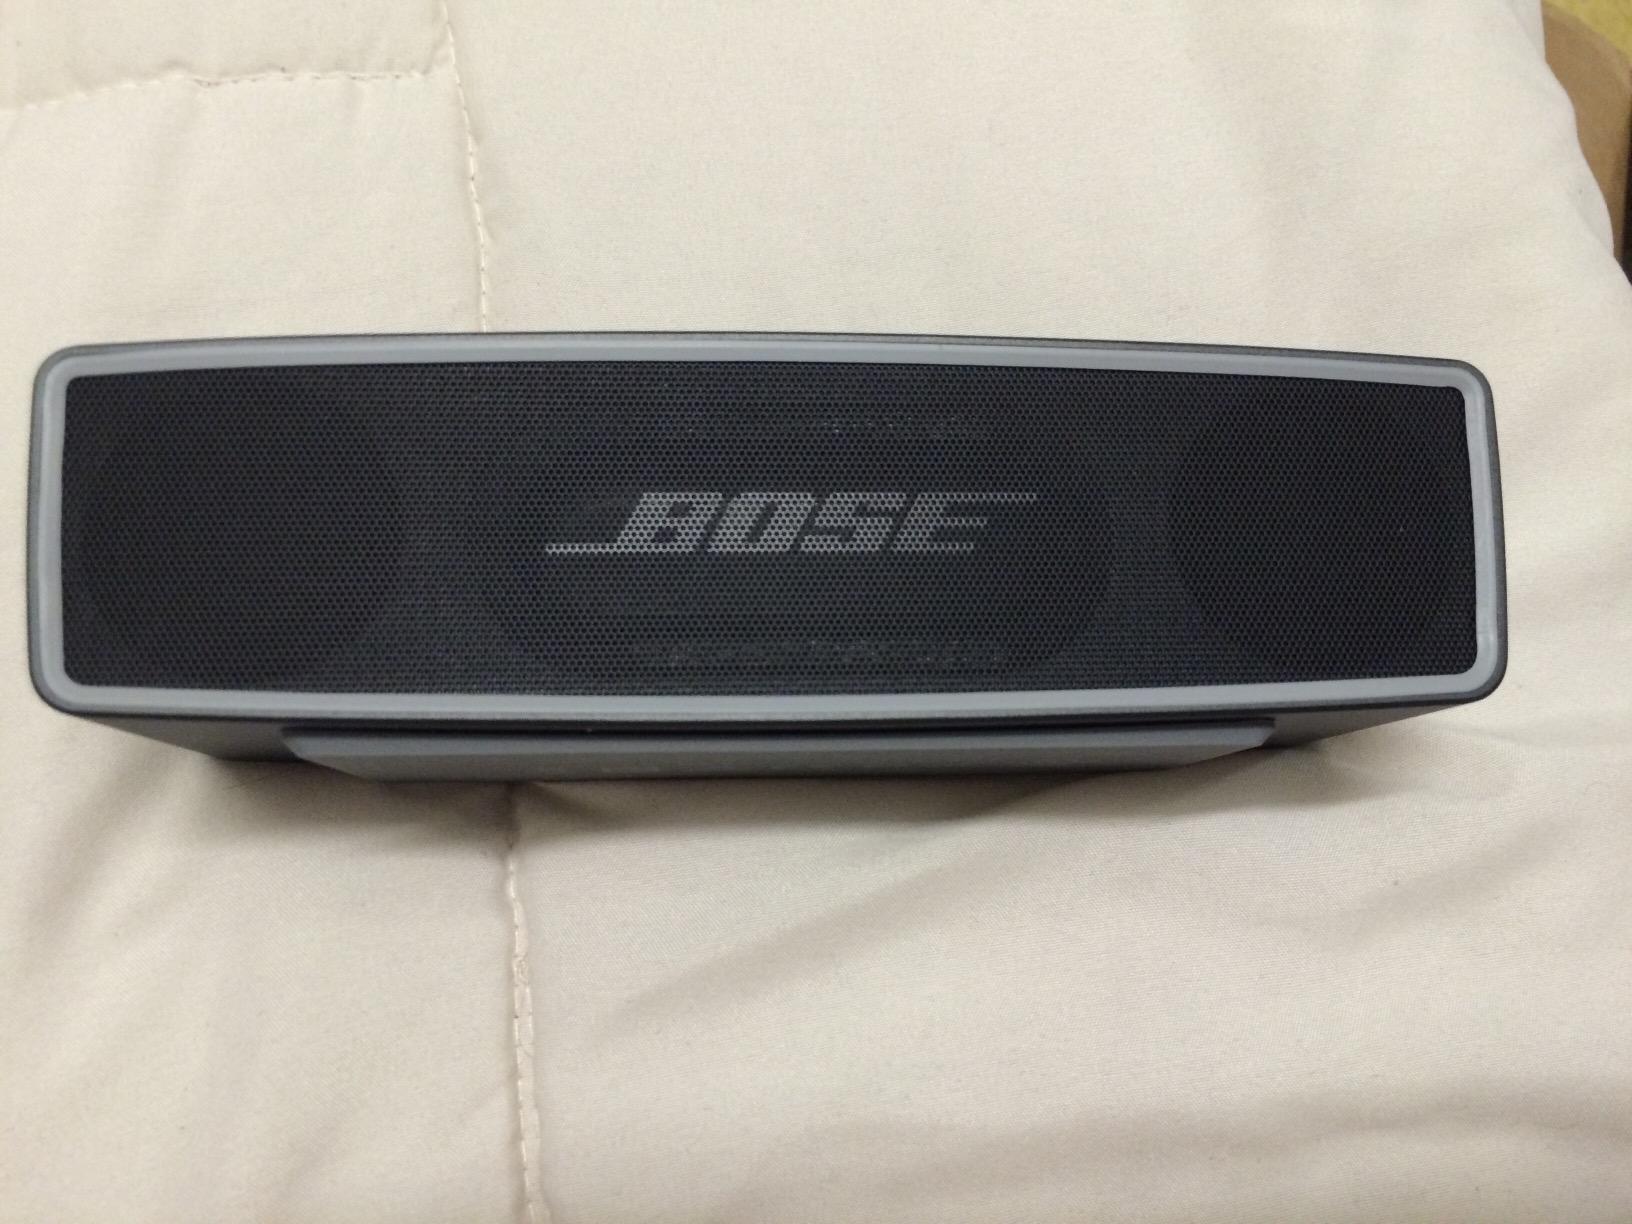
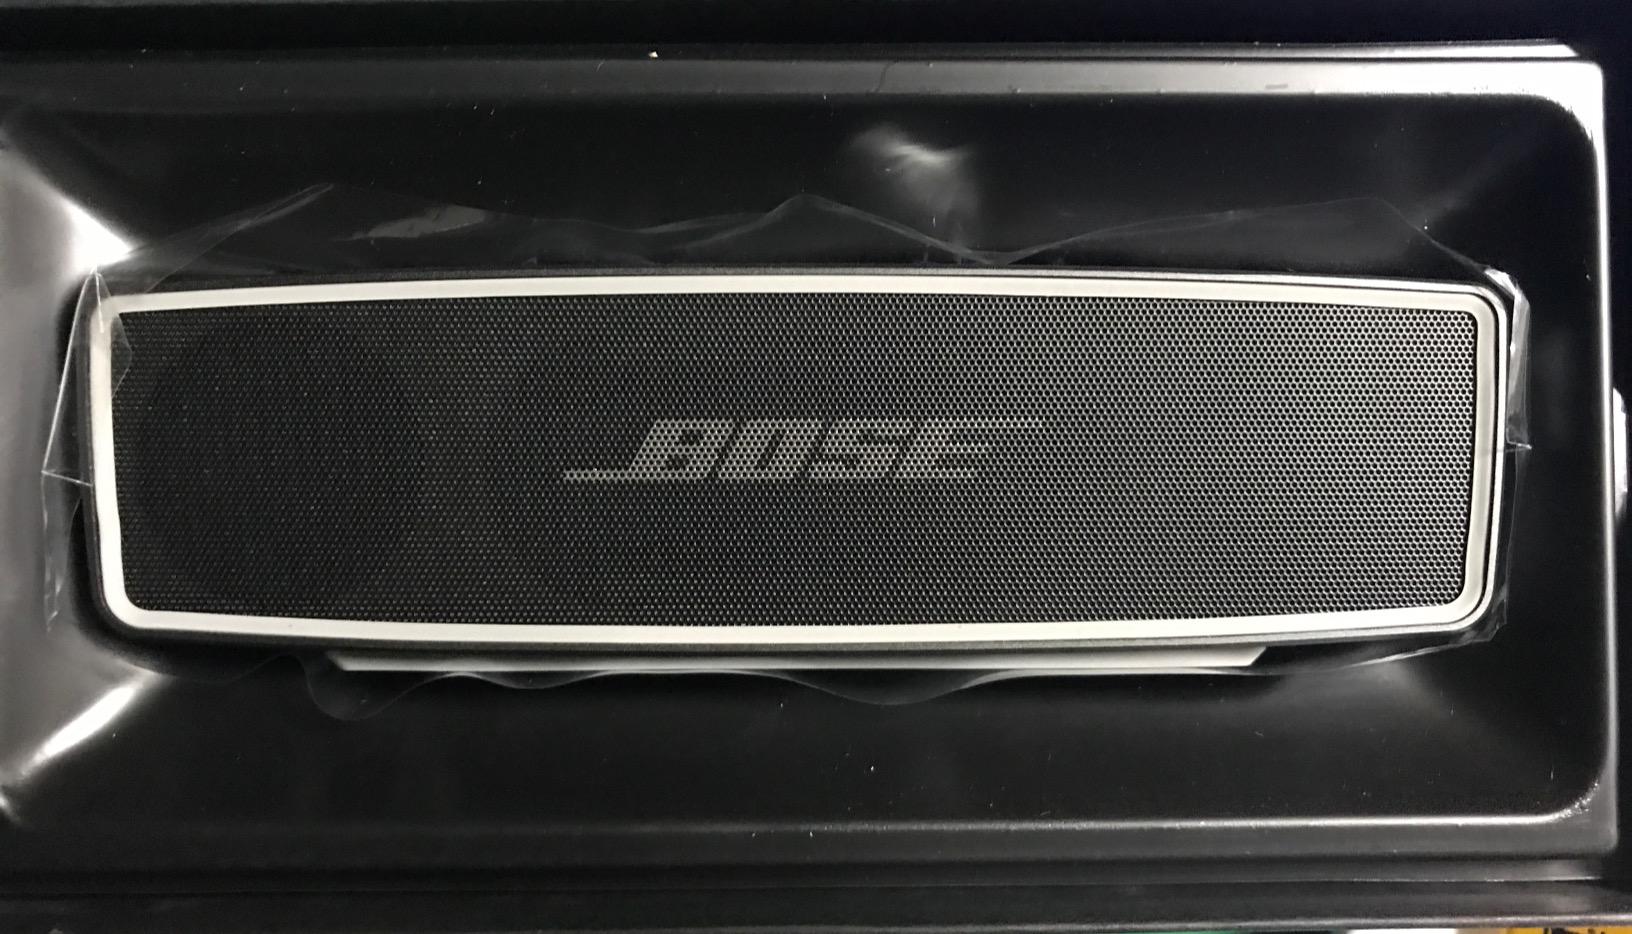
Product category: speaker
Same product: yes